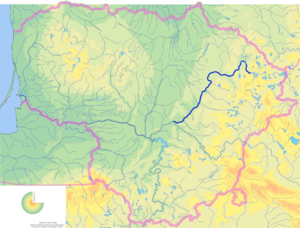
Šventoji
Šventoji er den længste flod, der løber helt inden for Litauen og den største biflod til. Neris Šventoji har sit udspring i søen Samanis i Gražutė regionalpark og flyder ud i Neris nærheden Jonava. Šventoji længste biflod er Širvinta.